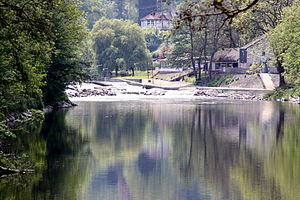
Digue de l'écluse SauheidLëtzebuergesch: Dam at Sauheid-lock